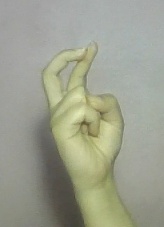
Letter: zay